British Certificate of Travel

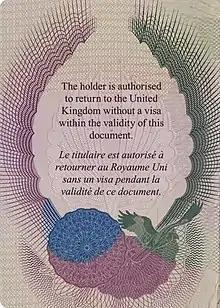
Inside front cover of British Certificate of Travel.

Since the validity of British Certificate of Travel will be identical to the length of stay permitted (their 'leave to remain'), this remark is placed in lieu of the British visa which guarantees the immigration officers at the third country that the document holder will be allowed to travel back to UK and wouldn't become stranded once admitted.